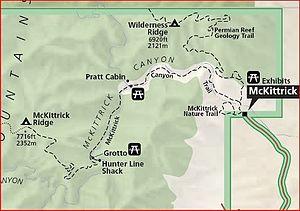
Le McKittrick Canyon Trail est un sentier de randonnée américain dans le comté de Culberson, au Texas. Cette section du Guadalupe Ridge Trail est entièrement située au sein du parc national des Guadalupe Mountains et pour partie dans la Guadalupe Mountains Wilderness.
Le McKittrick Canyon Nature Trail est un sentier de randonnée américain dans le comté de Culberson, au Texas. Cette boucle de 0,9 mille au départ de la station de rangers du canyon McKittrick est entièrement située au sein du parc national des Guadalupe Mountains.
Le Permian Reef Trail, ou Permian Reef Geology Trail, est un sentier de randonnée américain dans le comté de Culberson, au Texas. Entièrement située au sein du parc national des Guadalupe Mountains et presque totalement dans la Guadalupe Mountains Wilderness, cette section du Guadalupe Ridge Trail débute à la station de rangers du canyon McKittrick et s'arrête à la frontière entre le Nouveau-Mexique et le Texas. Le sentier agit comme un sentier d'interprétation présentant la géologie des montagnes Guadalupe.